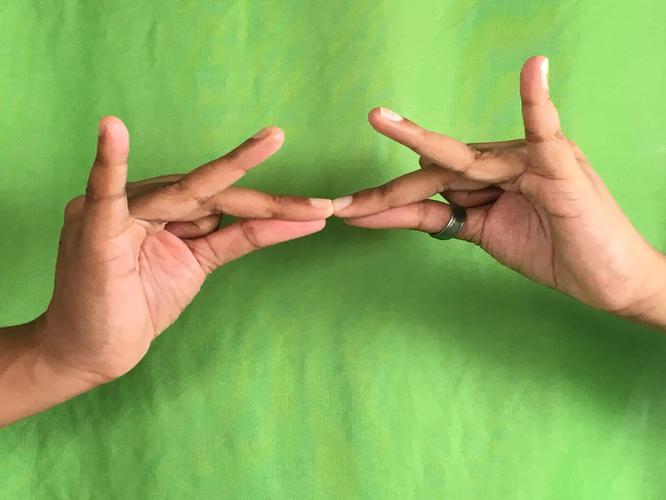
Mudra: Sakata
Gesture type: double_hand